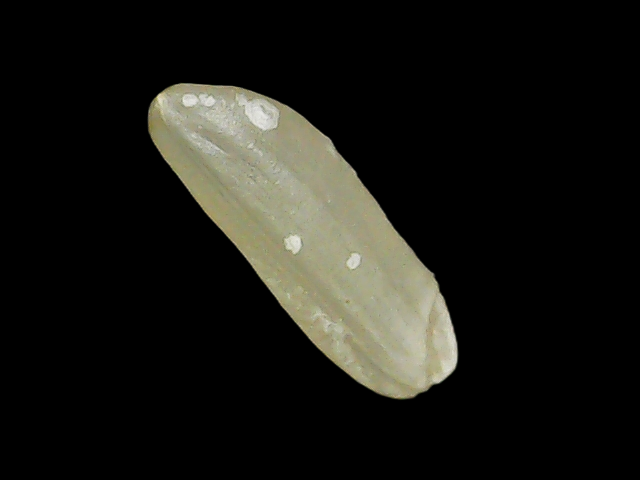
Rice variety: Binadhan7